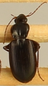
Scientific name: Calathus advena
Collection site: Rocky Mountains NEON (RMNP), plot RMNP_014